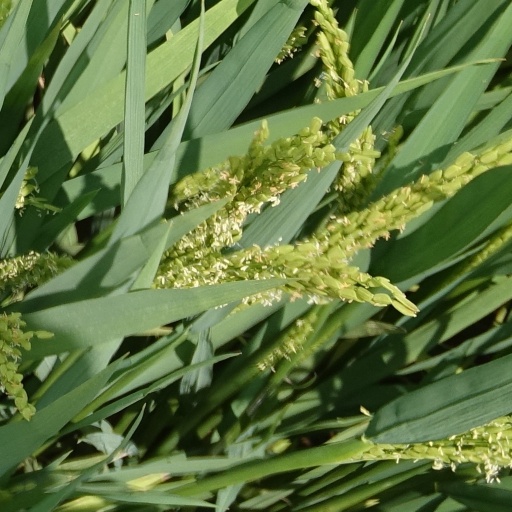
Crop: rice